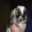
Label: dog